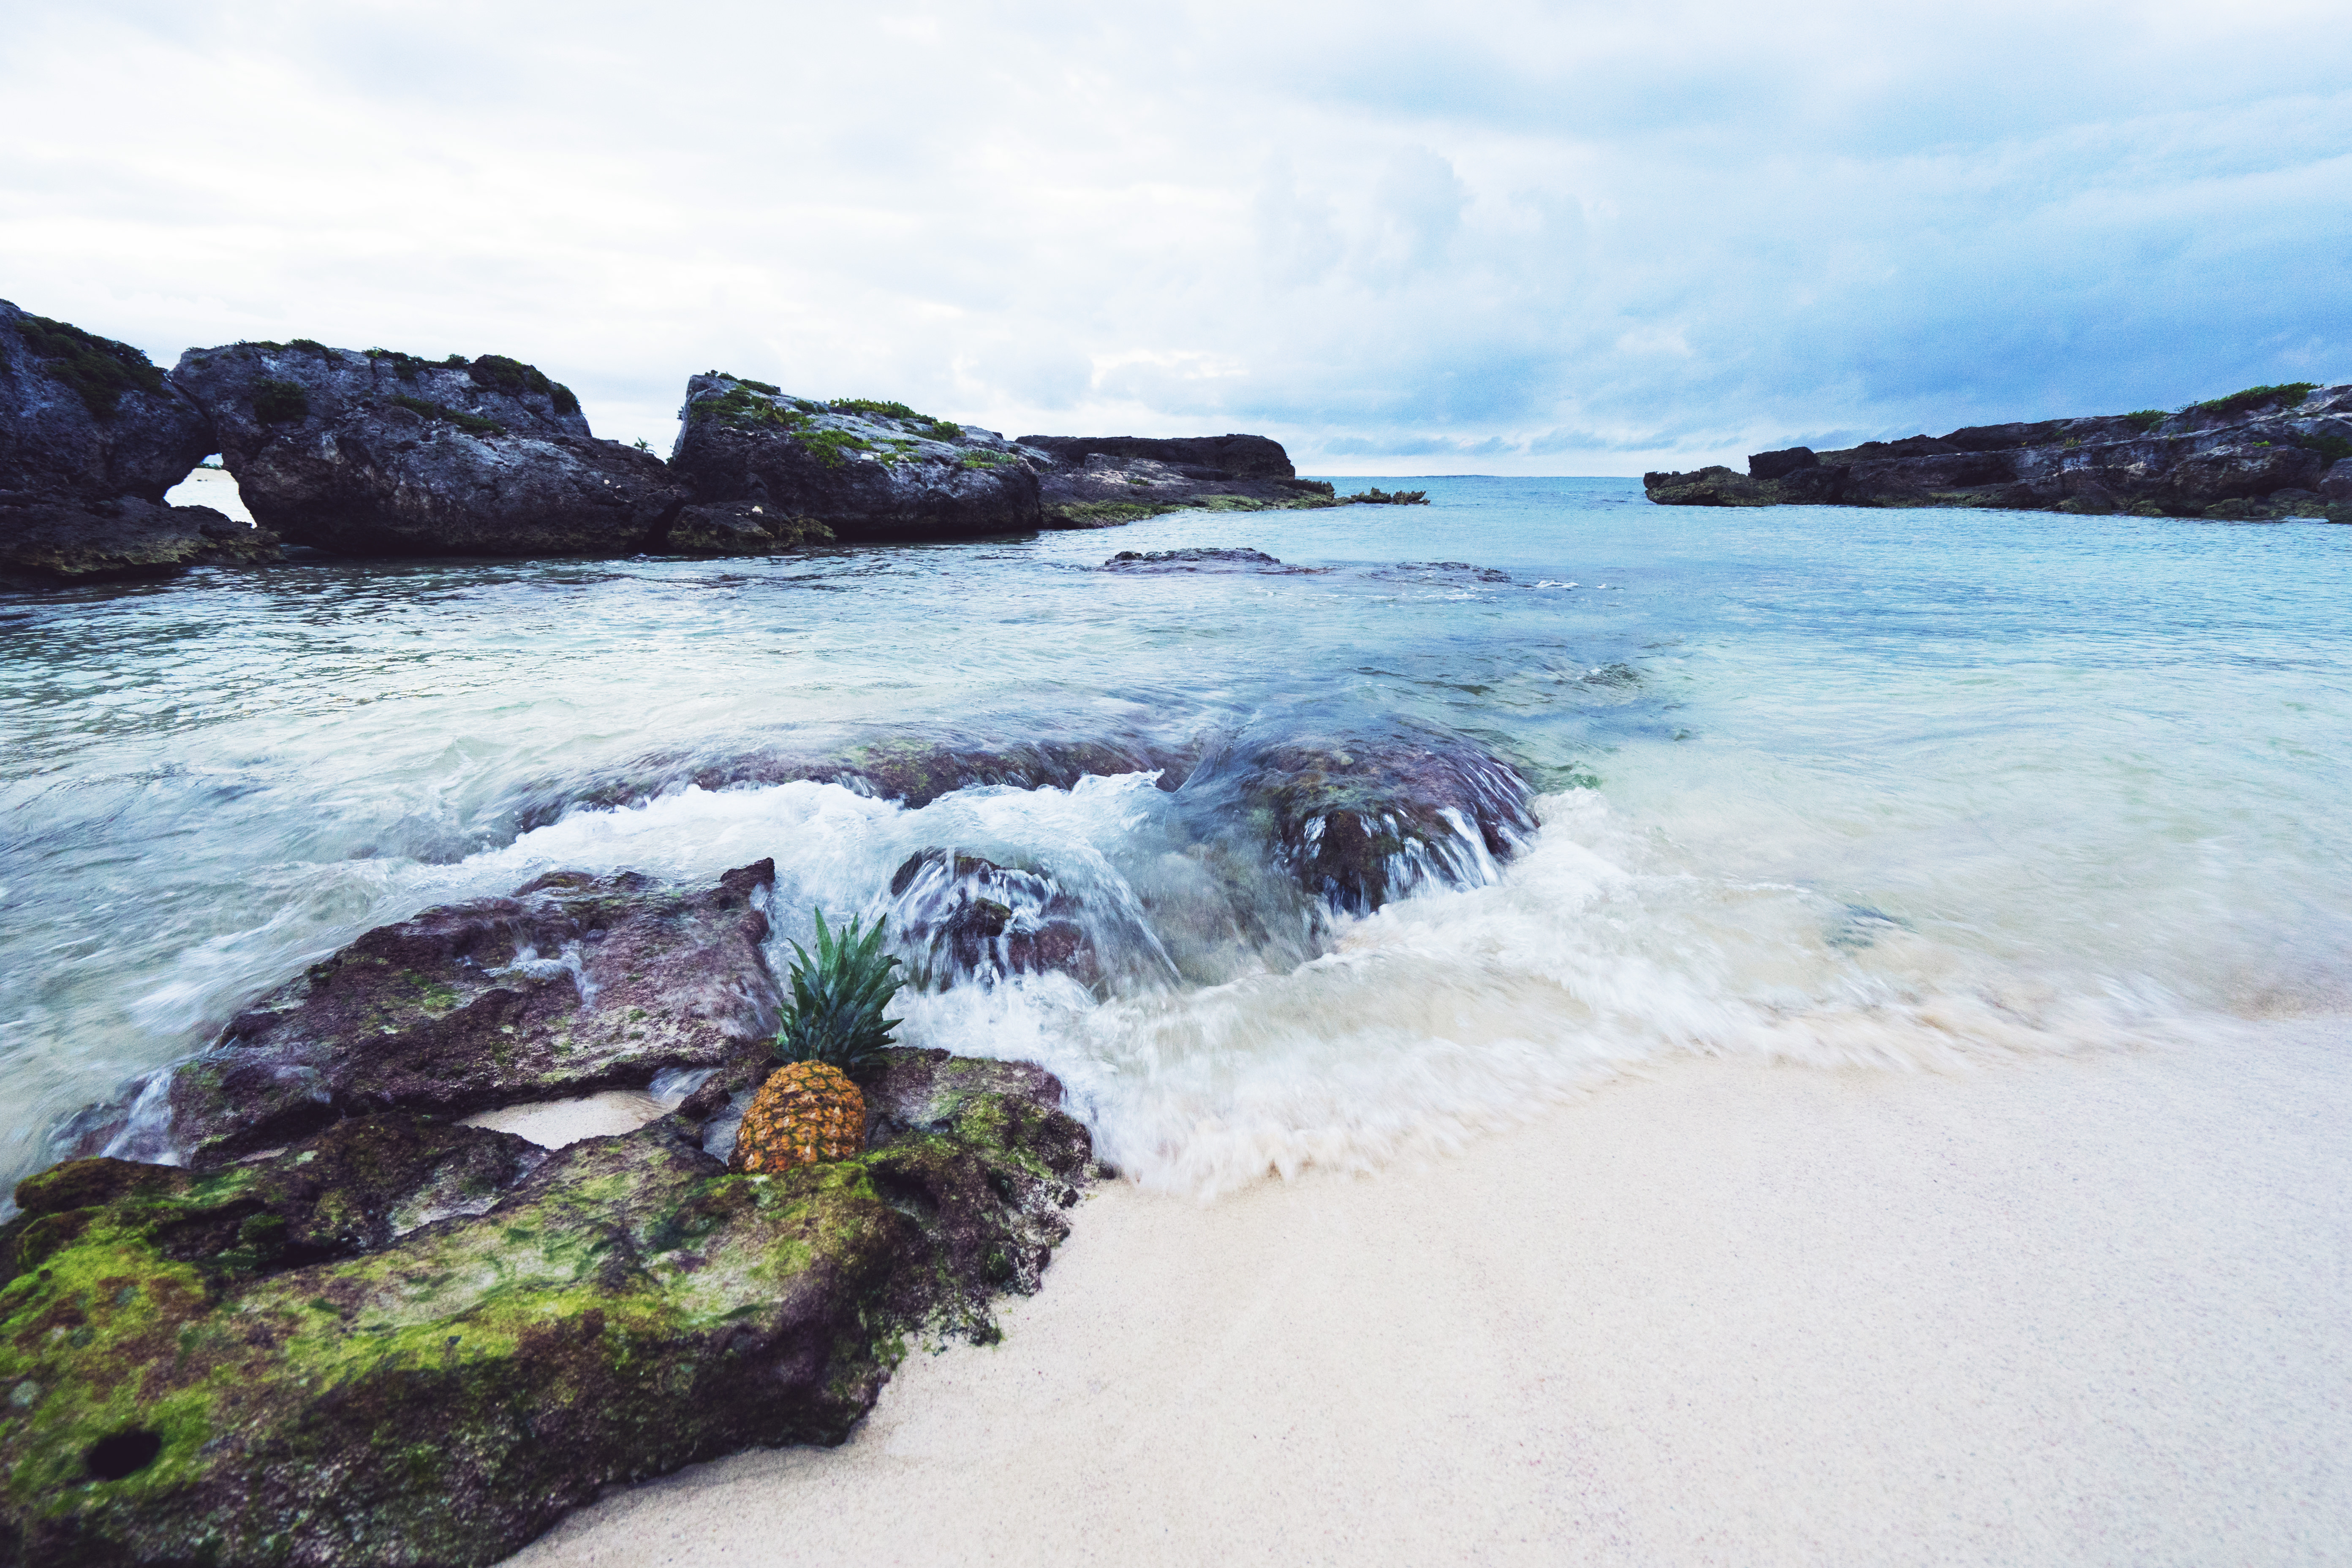
beach, landscape, sea, coast, water, sand, rock, ocean, shore, wave, cliff, cove, scenic, seascape, bay, rapid, island, seashore, terrain, material, pineapple, body of water, rocks, wind wave